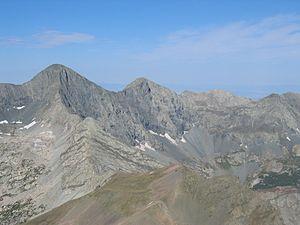
Le pic Blanca est un sommet s'élevant à 4 374 m d'altitude au Colorado, aux États-Unis. C'est le quatrième plus haut sommet de l'État et des montagnes Rocheuses, et le point culminant des monts Sangre de Cristo. Son nom chez les Navajos est Sisnaajiní, la « montagne sacrée de l'est ». Elle figure sur le grand sceau de la nation navajo comme une série de pics blancs.
Le mont Lindsey, en anglais Mount Lindsey, est un sommet montagneux américain dans le comté de Costilla, au Colorado. Il culmine à 4 286 mètres d'altitude dans la sierra Blanca.
La pointe Ellingwood, en anglais Ellingwood Point, est un sommet montagneux américain à la frontière du comté d'Alamosa et du comté de Huerfano, au Colorado. Elle culmine à 4 286 mètres d'altitude dans la sierra Blanca. Elle est protégée au sein de la Sangre de Cristo Wilderness, à la frontière de la forêt nationale de Rio Grande et de la forêt nationale de San Isabel.